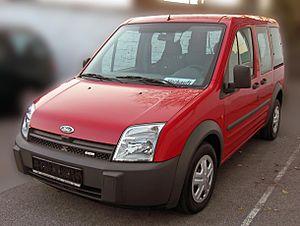
Le Ford Transit Connect est un véhicule utilitaire et ludospace de la marque Ford, lancé depuis mars 2003 en deux générations. Il remplace le Ford Courier et la version camionnette de la Ford Escort. Sa version civile s'appelle Tourneo Connect, destinée au transport de passagers.